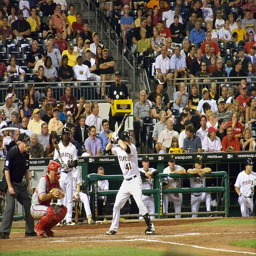
A man with a baseball bat that is standing on a baseball field.
A crowd watching baseball players play a game
A baseball game in progress with a crowd watching.
A baseball player is going to hit the ball
A man readies to swing his bat in a stadium.